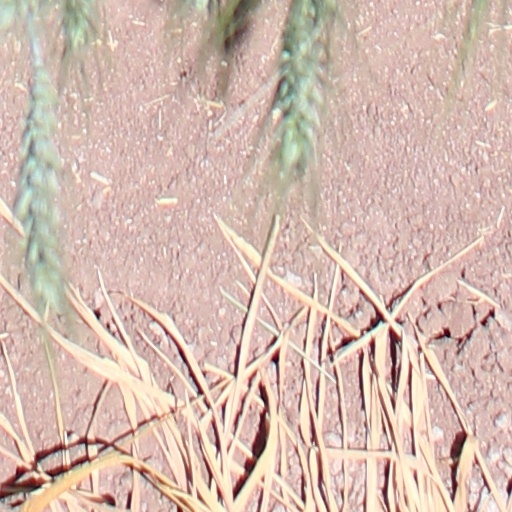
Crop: wheat